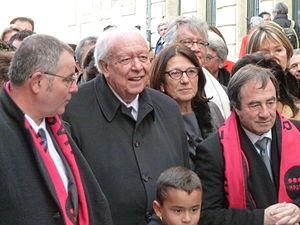
Ouverture de Marseille-Provence, MP2013 à Arles (13), le 13 janvier 2013. Jean-Claude Gaudin est le maire de Marseille, sénateur des Bouches-du-Rhône et président du groupe UMP au Sénat (au 28 janvier 2013)
Jean-Claude Gaudin, né le 8 octobre 1939 à Marseille, est un homme politique français.